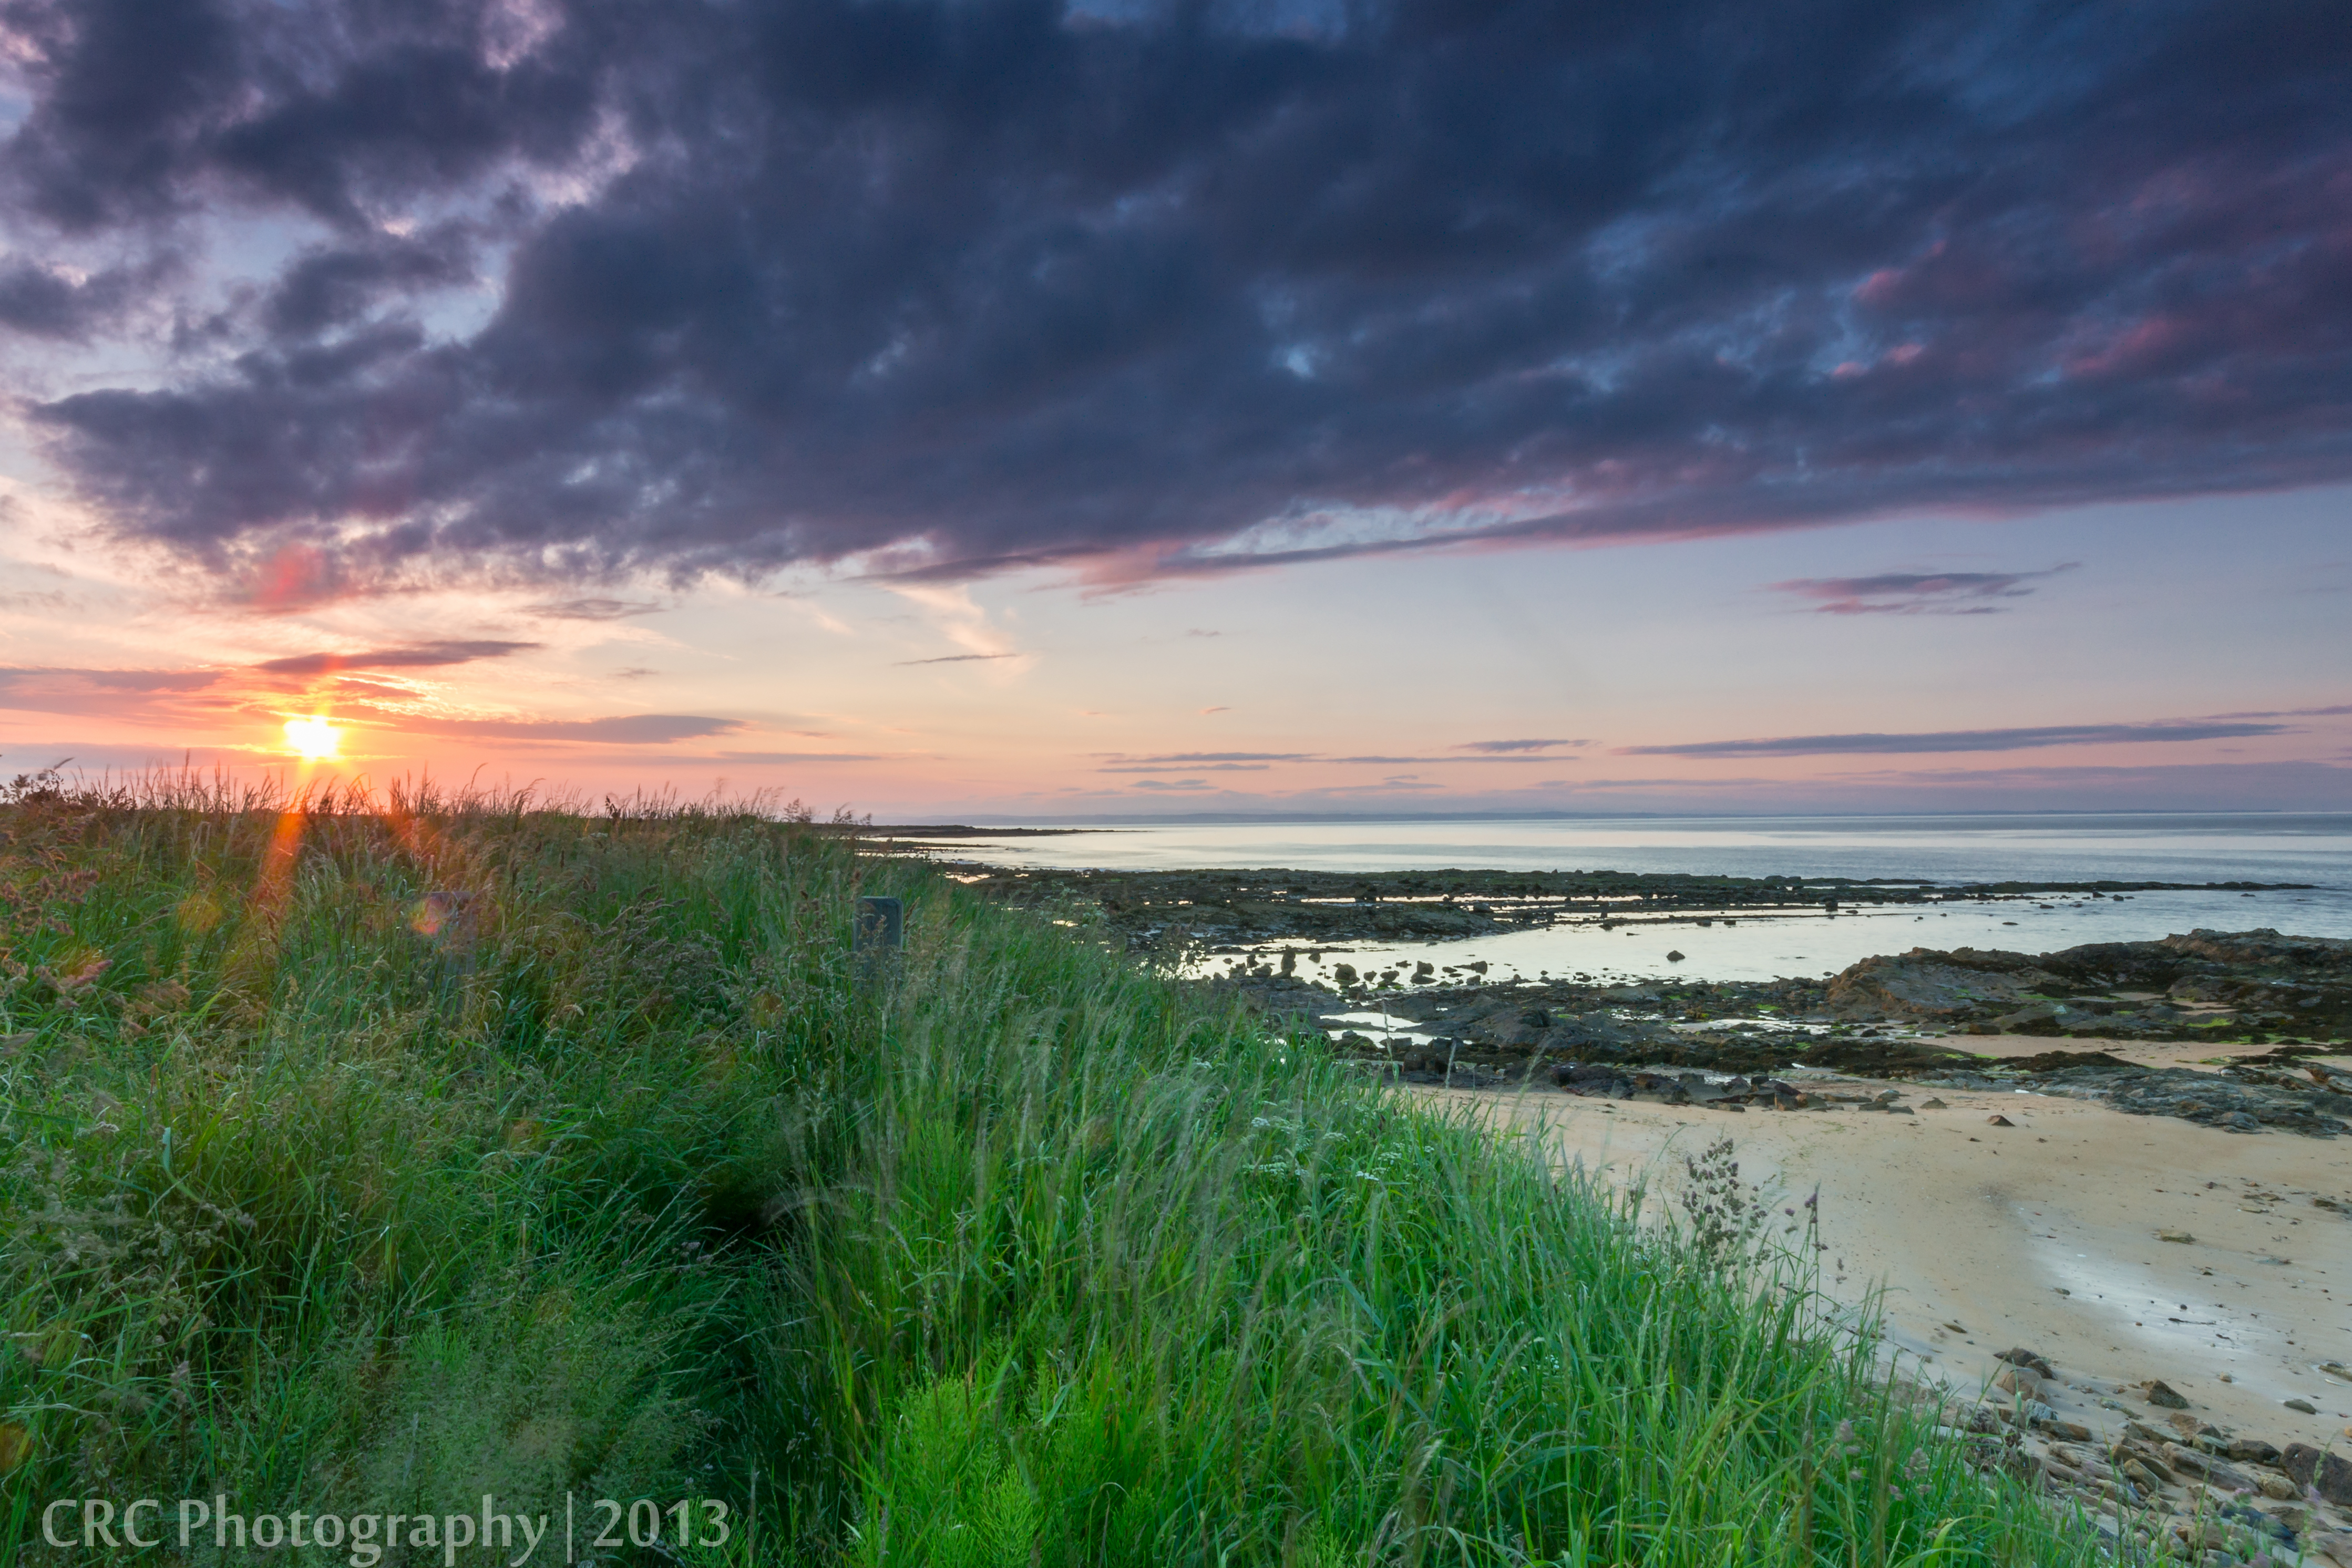
beach, sea, coast, water, grass, sand, ocean, horizon, cloud, sky, sunrise, sunset, prairie, sunlight, morning, shore, wave, dawn, seaside, dusk, evening, twilight, sunburst, rocks, uk, clouds, landscapes, scotland, britain, habitat, fife, seasapes, afterglow, natural environment